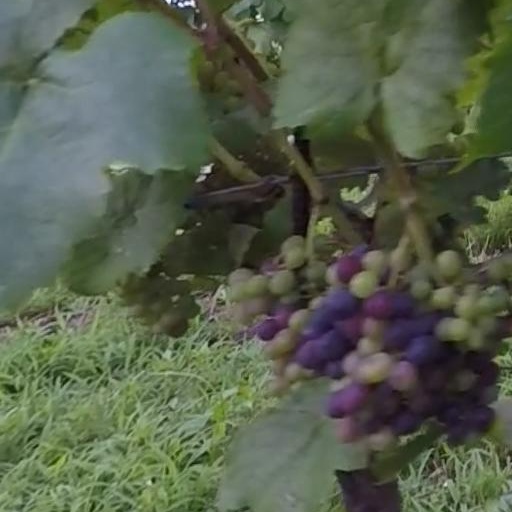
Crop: grape